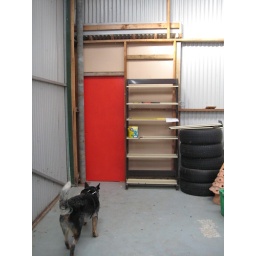
Red sliding door opening to bright yellow bathroom in shed at block. JD inspecting.